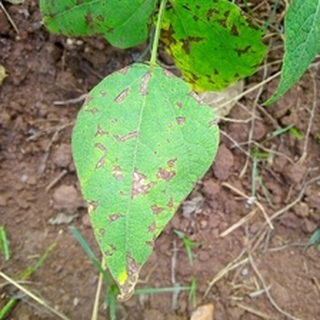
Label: bean_angular_leaf_spot